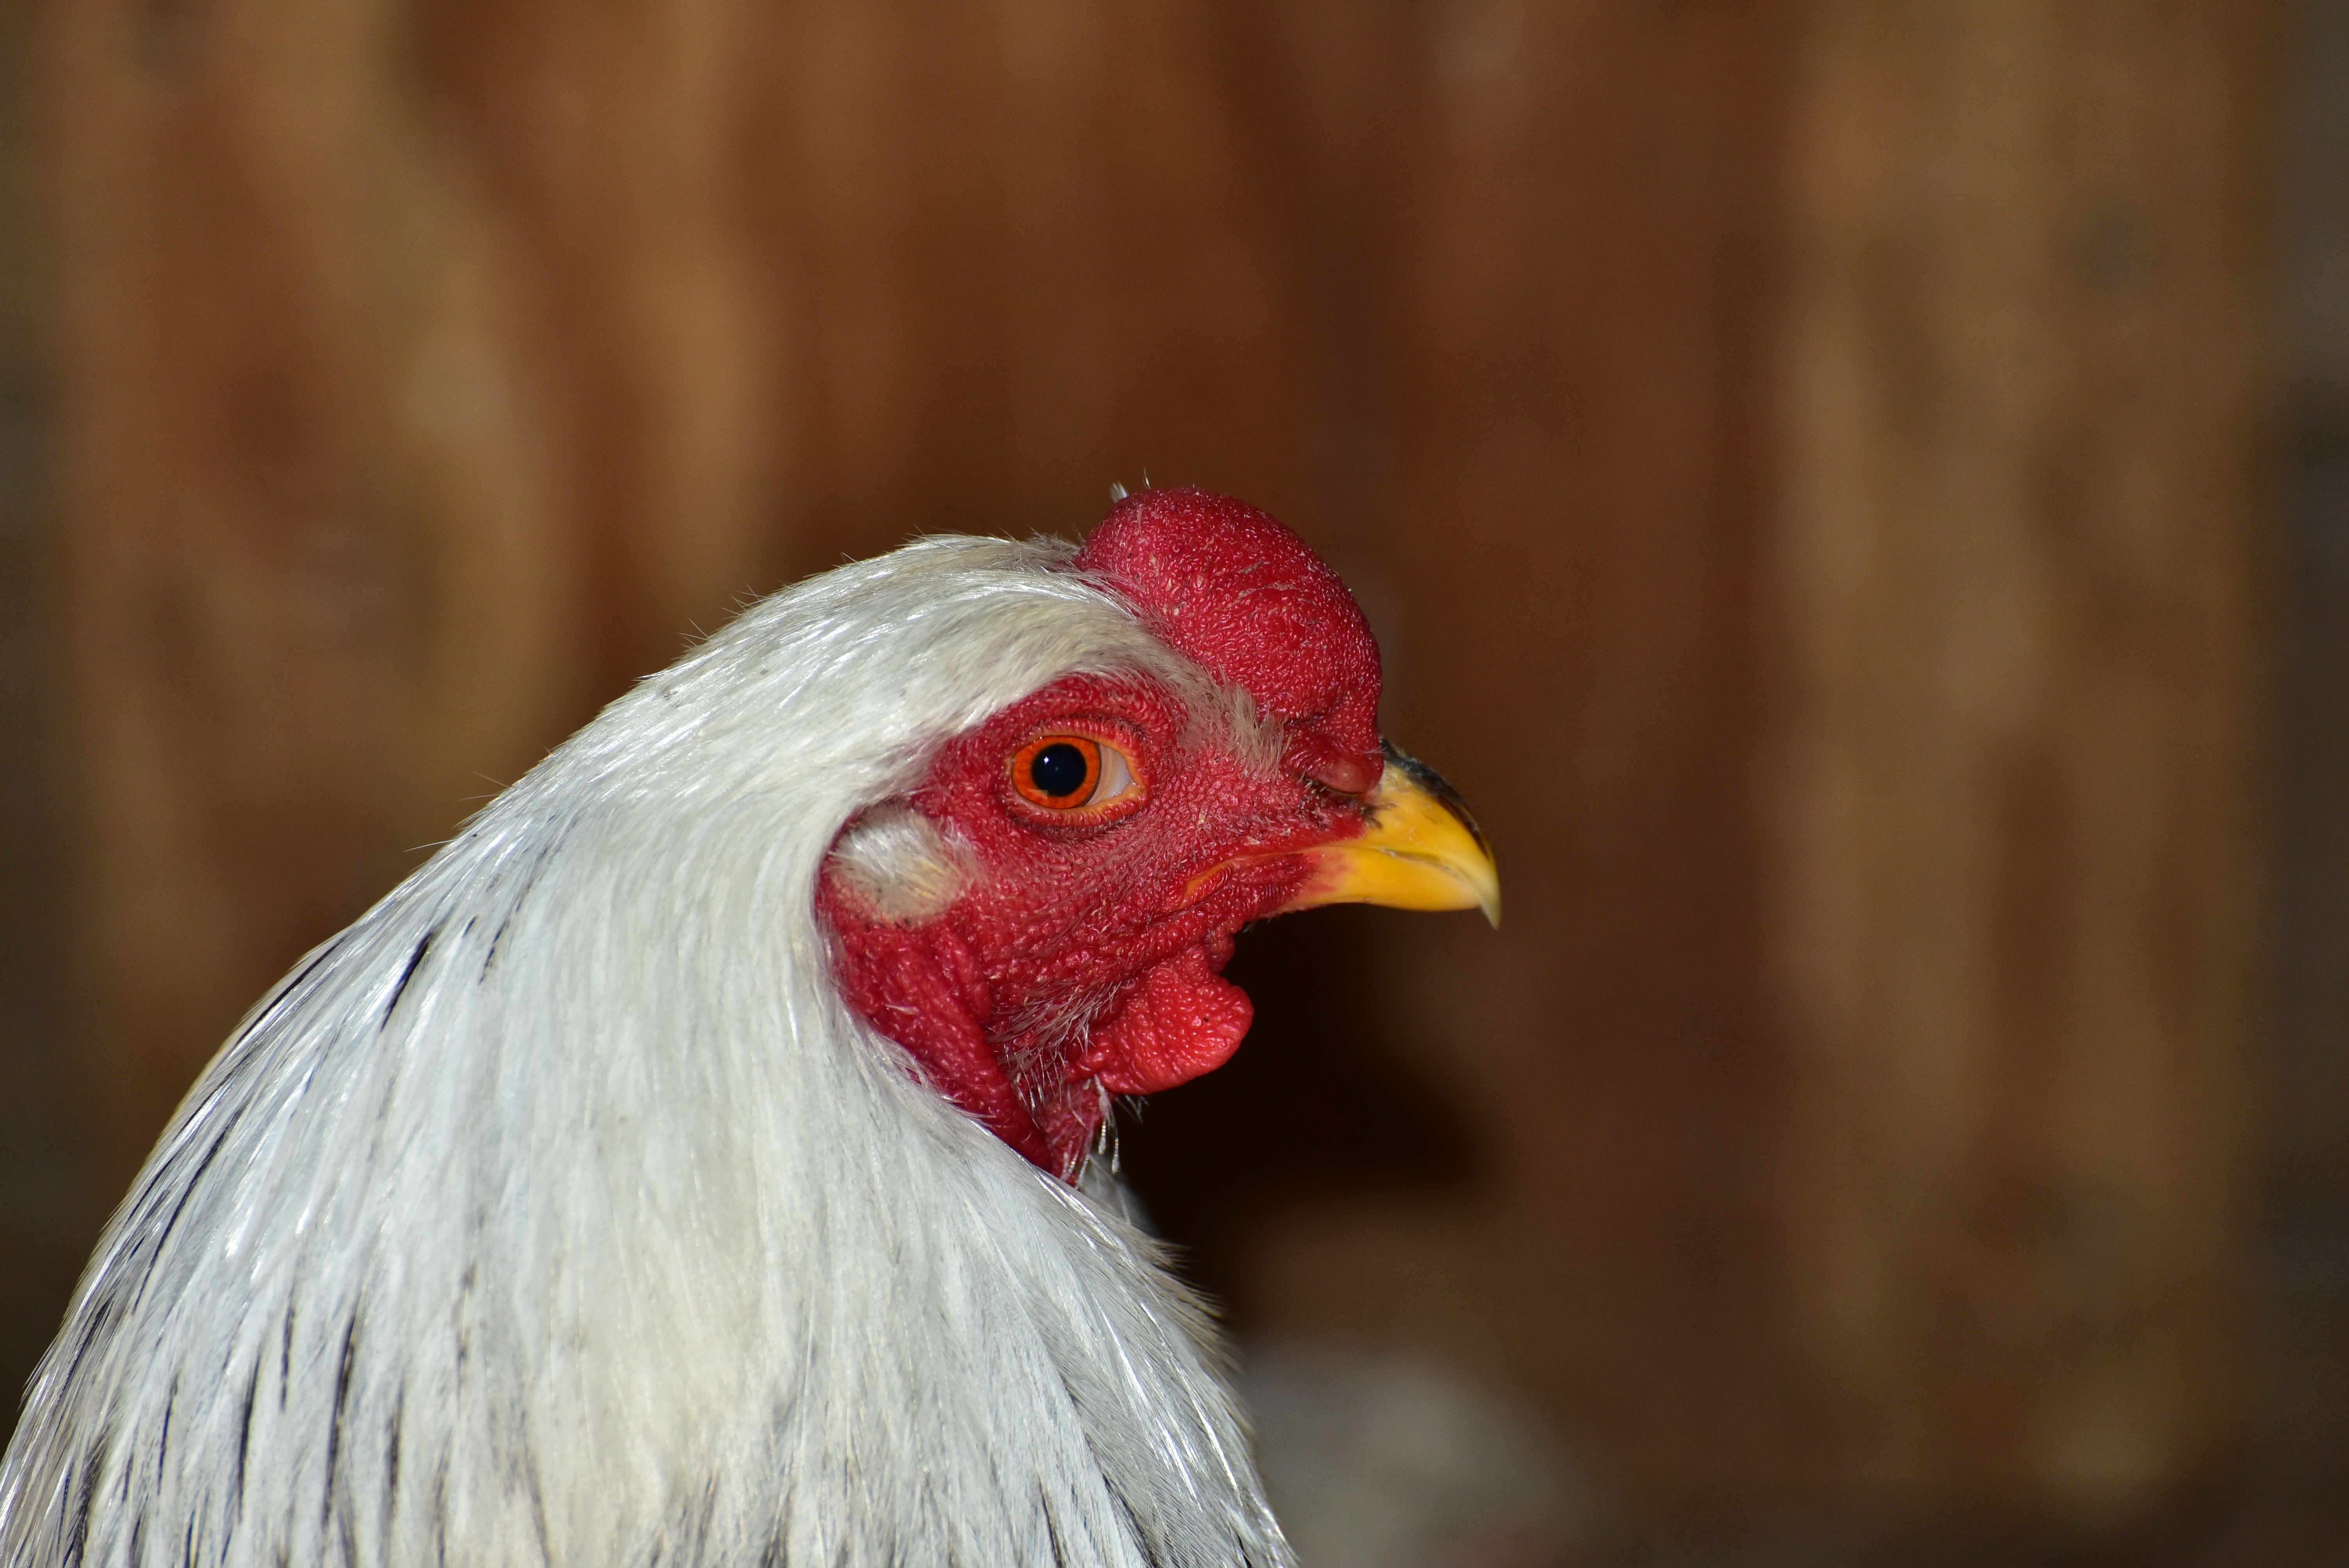
bird, wing, farm, animal, male, portrait, red, beak, livestock, agriculture, close, feather, chicken, fowl, fauna, rooster, plumage, poultry, close up, eye, galliformes, head, vertebrate, beautiful, elegant, bill, hahn, wildlife photography, spring dress, cockscomb, phasianidae, comb, gockel